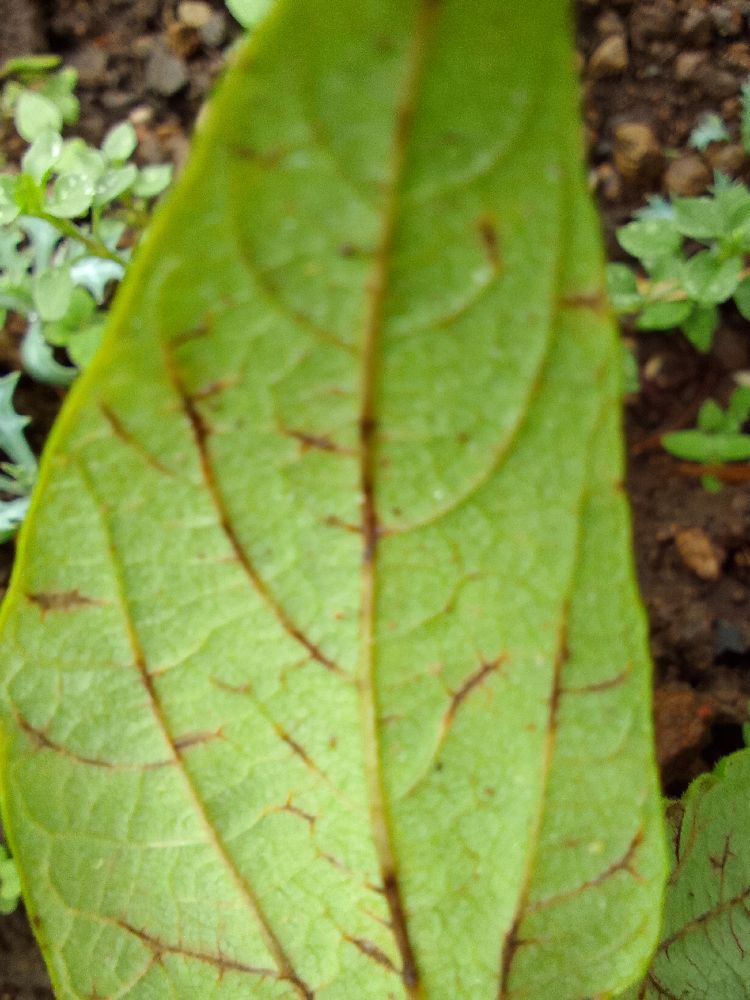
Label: anthracnose